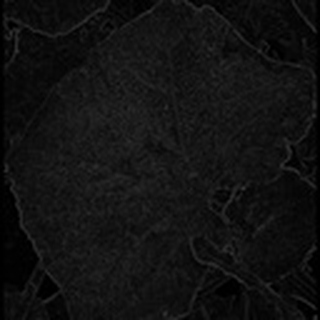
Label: cotton_powdery_mildew